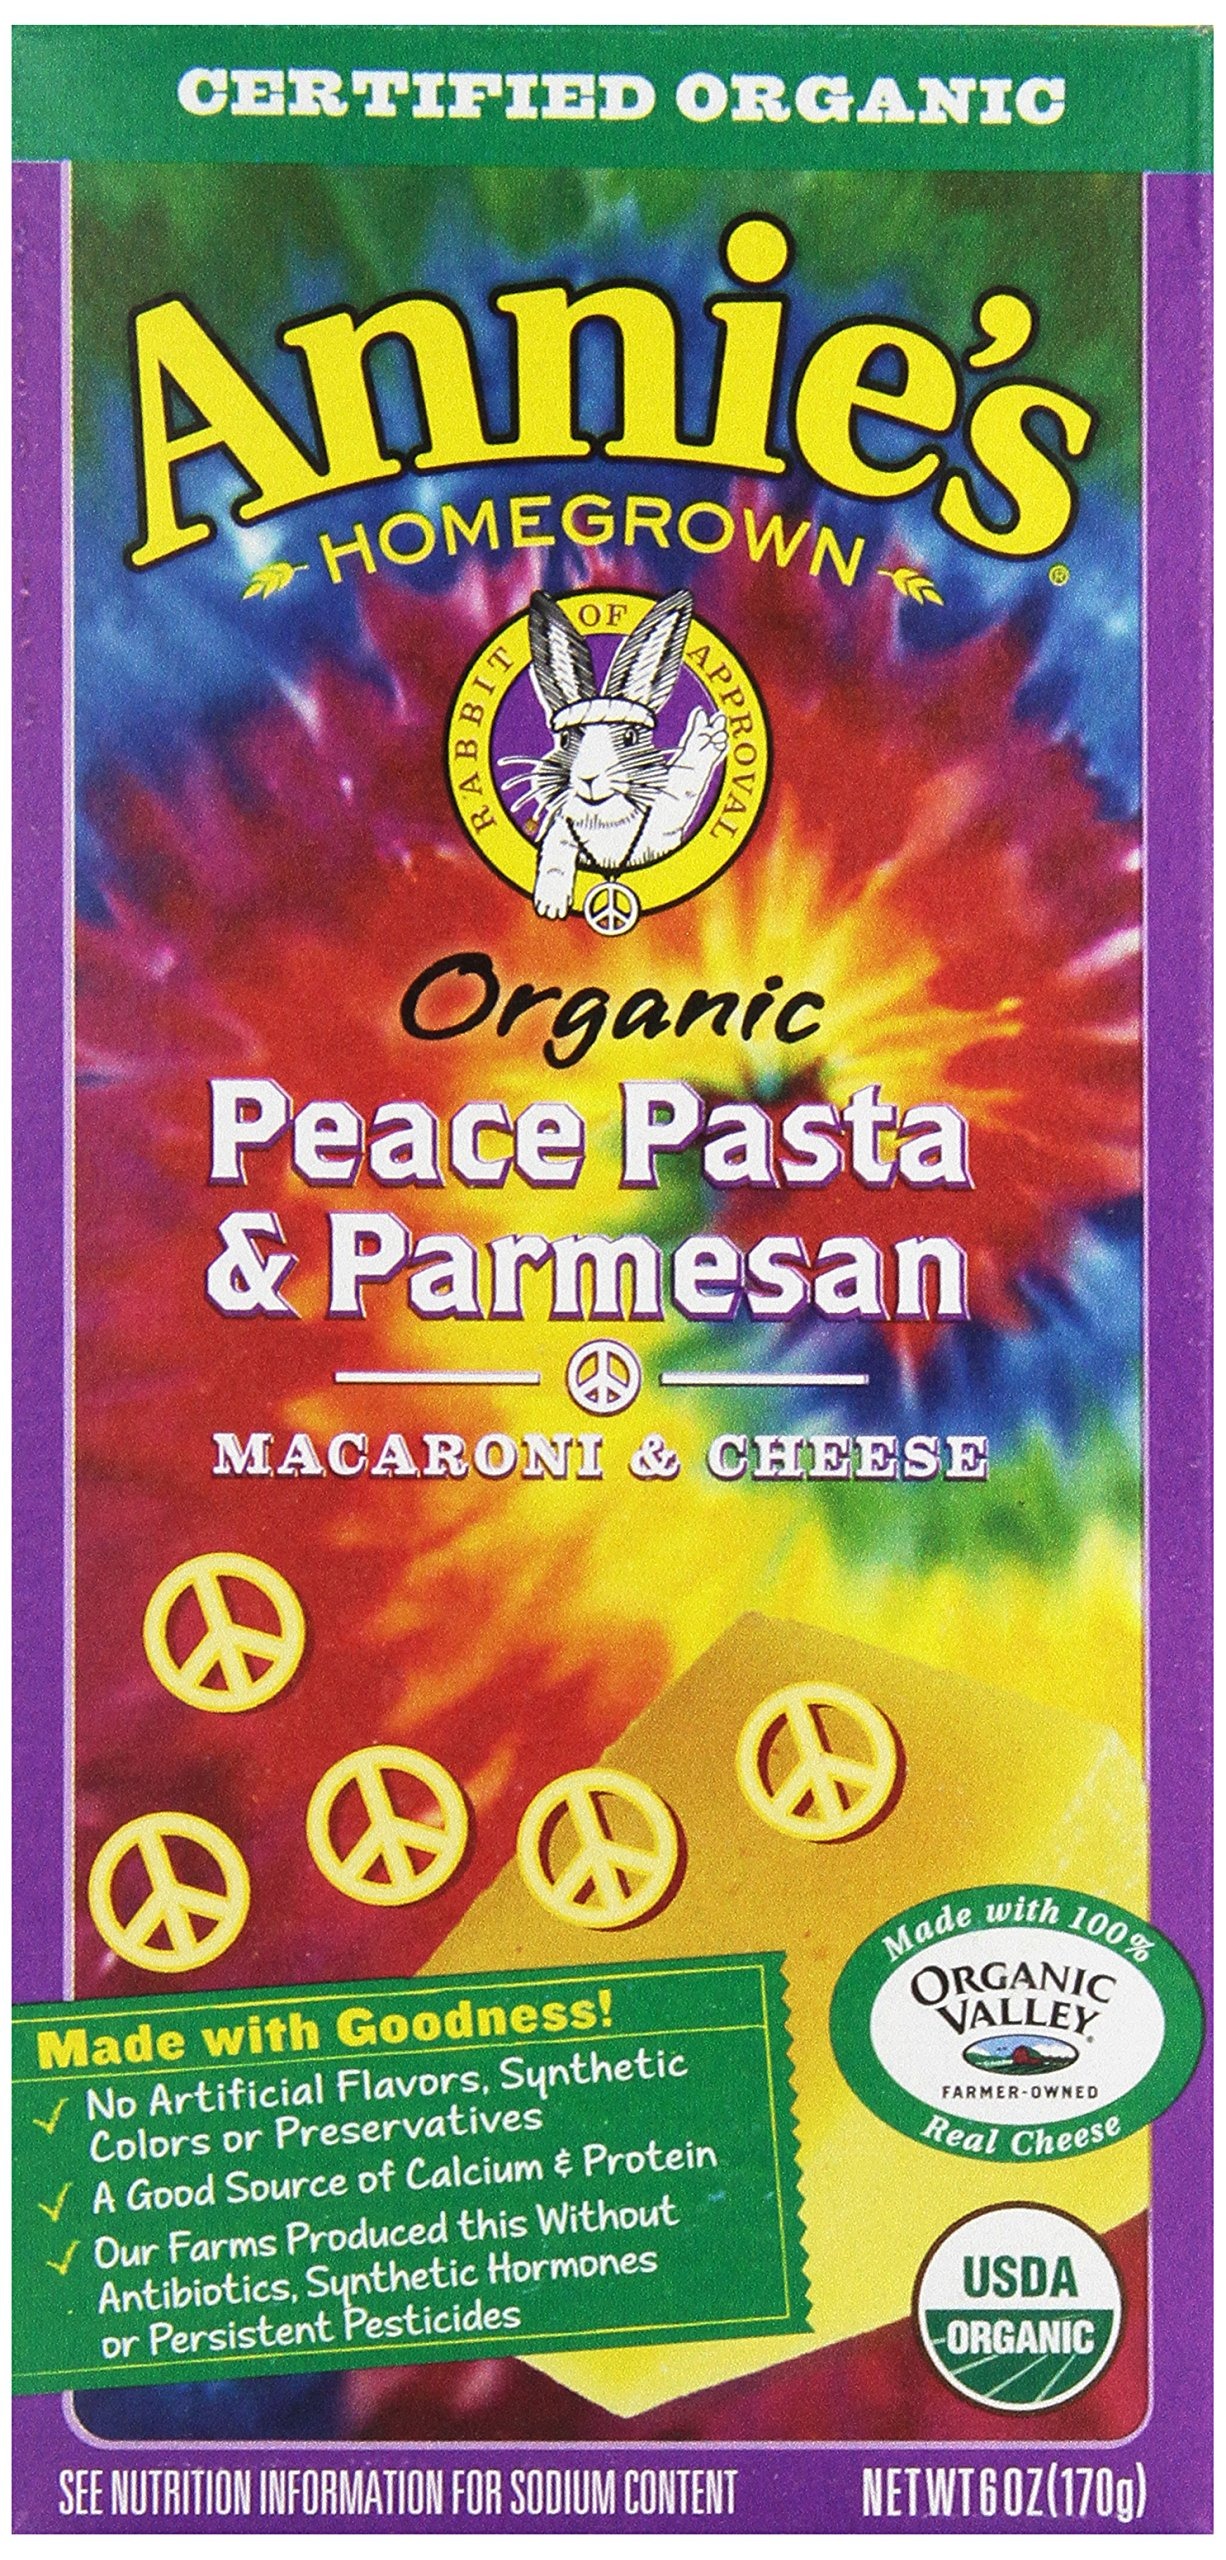
Item Name: Annie's Homegrown, Organic Peace Pasta with Parmesan, 6 oz
Bullet Point 1: Made with organic durum semolina pasta and Parmesan cheese flavored with a hint of garlic
Bullet Point 2: Peace sign-shaped pasta; all-natural ingredients
Bullet Point 3: Comes in a fun tie-dyed box featuring Bernie as the ultimate hippie
Bullet Point 4: Made in Napa, Calif., with ingredients from organic farms in Montana and California
Value: 6.0
Unit: Ounce

Price: 4.09